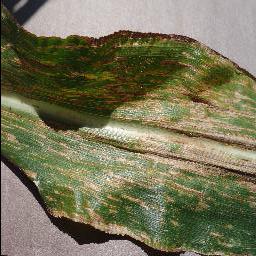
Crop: corn
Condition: (maize)_cercospora_spot_gray_spot